Dance and theatre of Laos

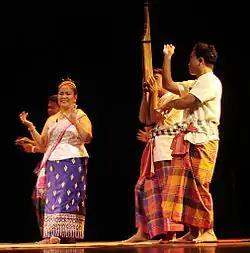
A khene player and Lao dancers at a morlam performance in France.

The Lao royal dance is called "Fone Nang Keo" in honour of Queen Keo Kengnya (also known as Queen Keo Lot Fa), a Khmer princess from Angkor and wife of King Fa Ngum. She is credited for bringing both Buddhism and Khmer culture, including the royal dance, to the imperial capital of Luang Prabang. During times of peace, her entourage would practice a dance derived from the Khmer royal ballet. A dance representation would only be held for special occasions. Since then, the dance has been closely preserved and cherished by the people of Luang Prabang. It is reported that the dance has retained its traditional style exceptionally well, without undergoing any modifications until present-day.